Adam Christie

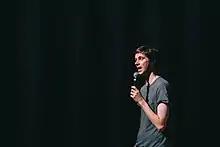
Image of Adam Christie

Adam Christie is a Canadian stand-up comedian. He is most noted for his 2019 comedy album "General Anxiety Disorder", which received a Juno Award nomination for Comedy Album of the Year at the Juno Awards of 2020.